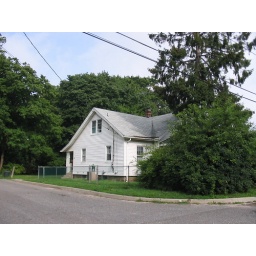
front corner of house with sleeping porch blocked by overgrown bush